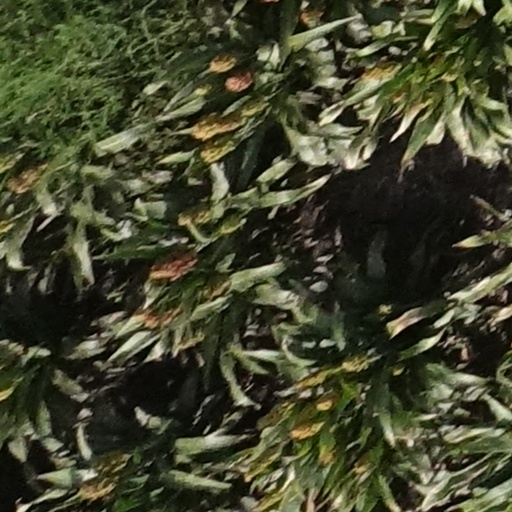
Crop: sorghum